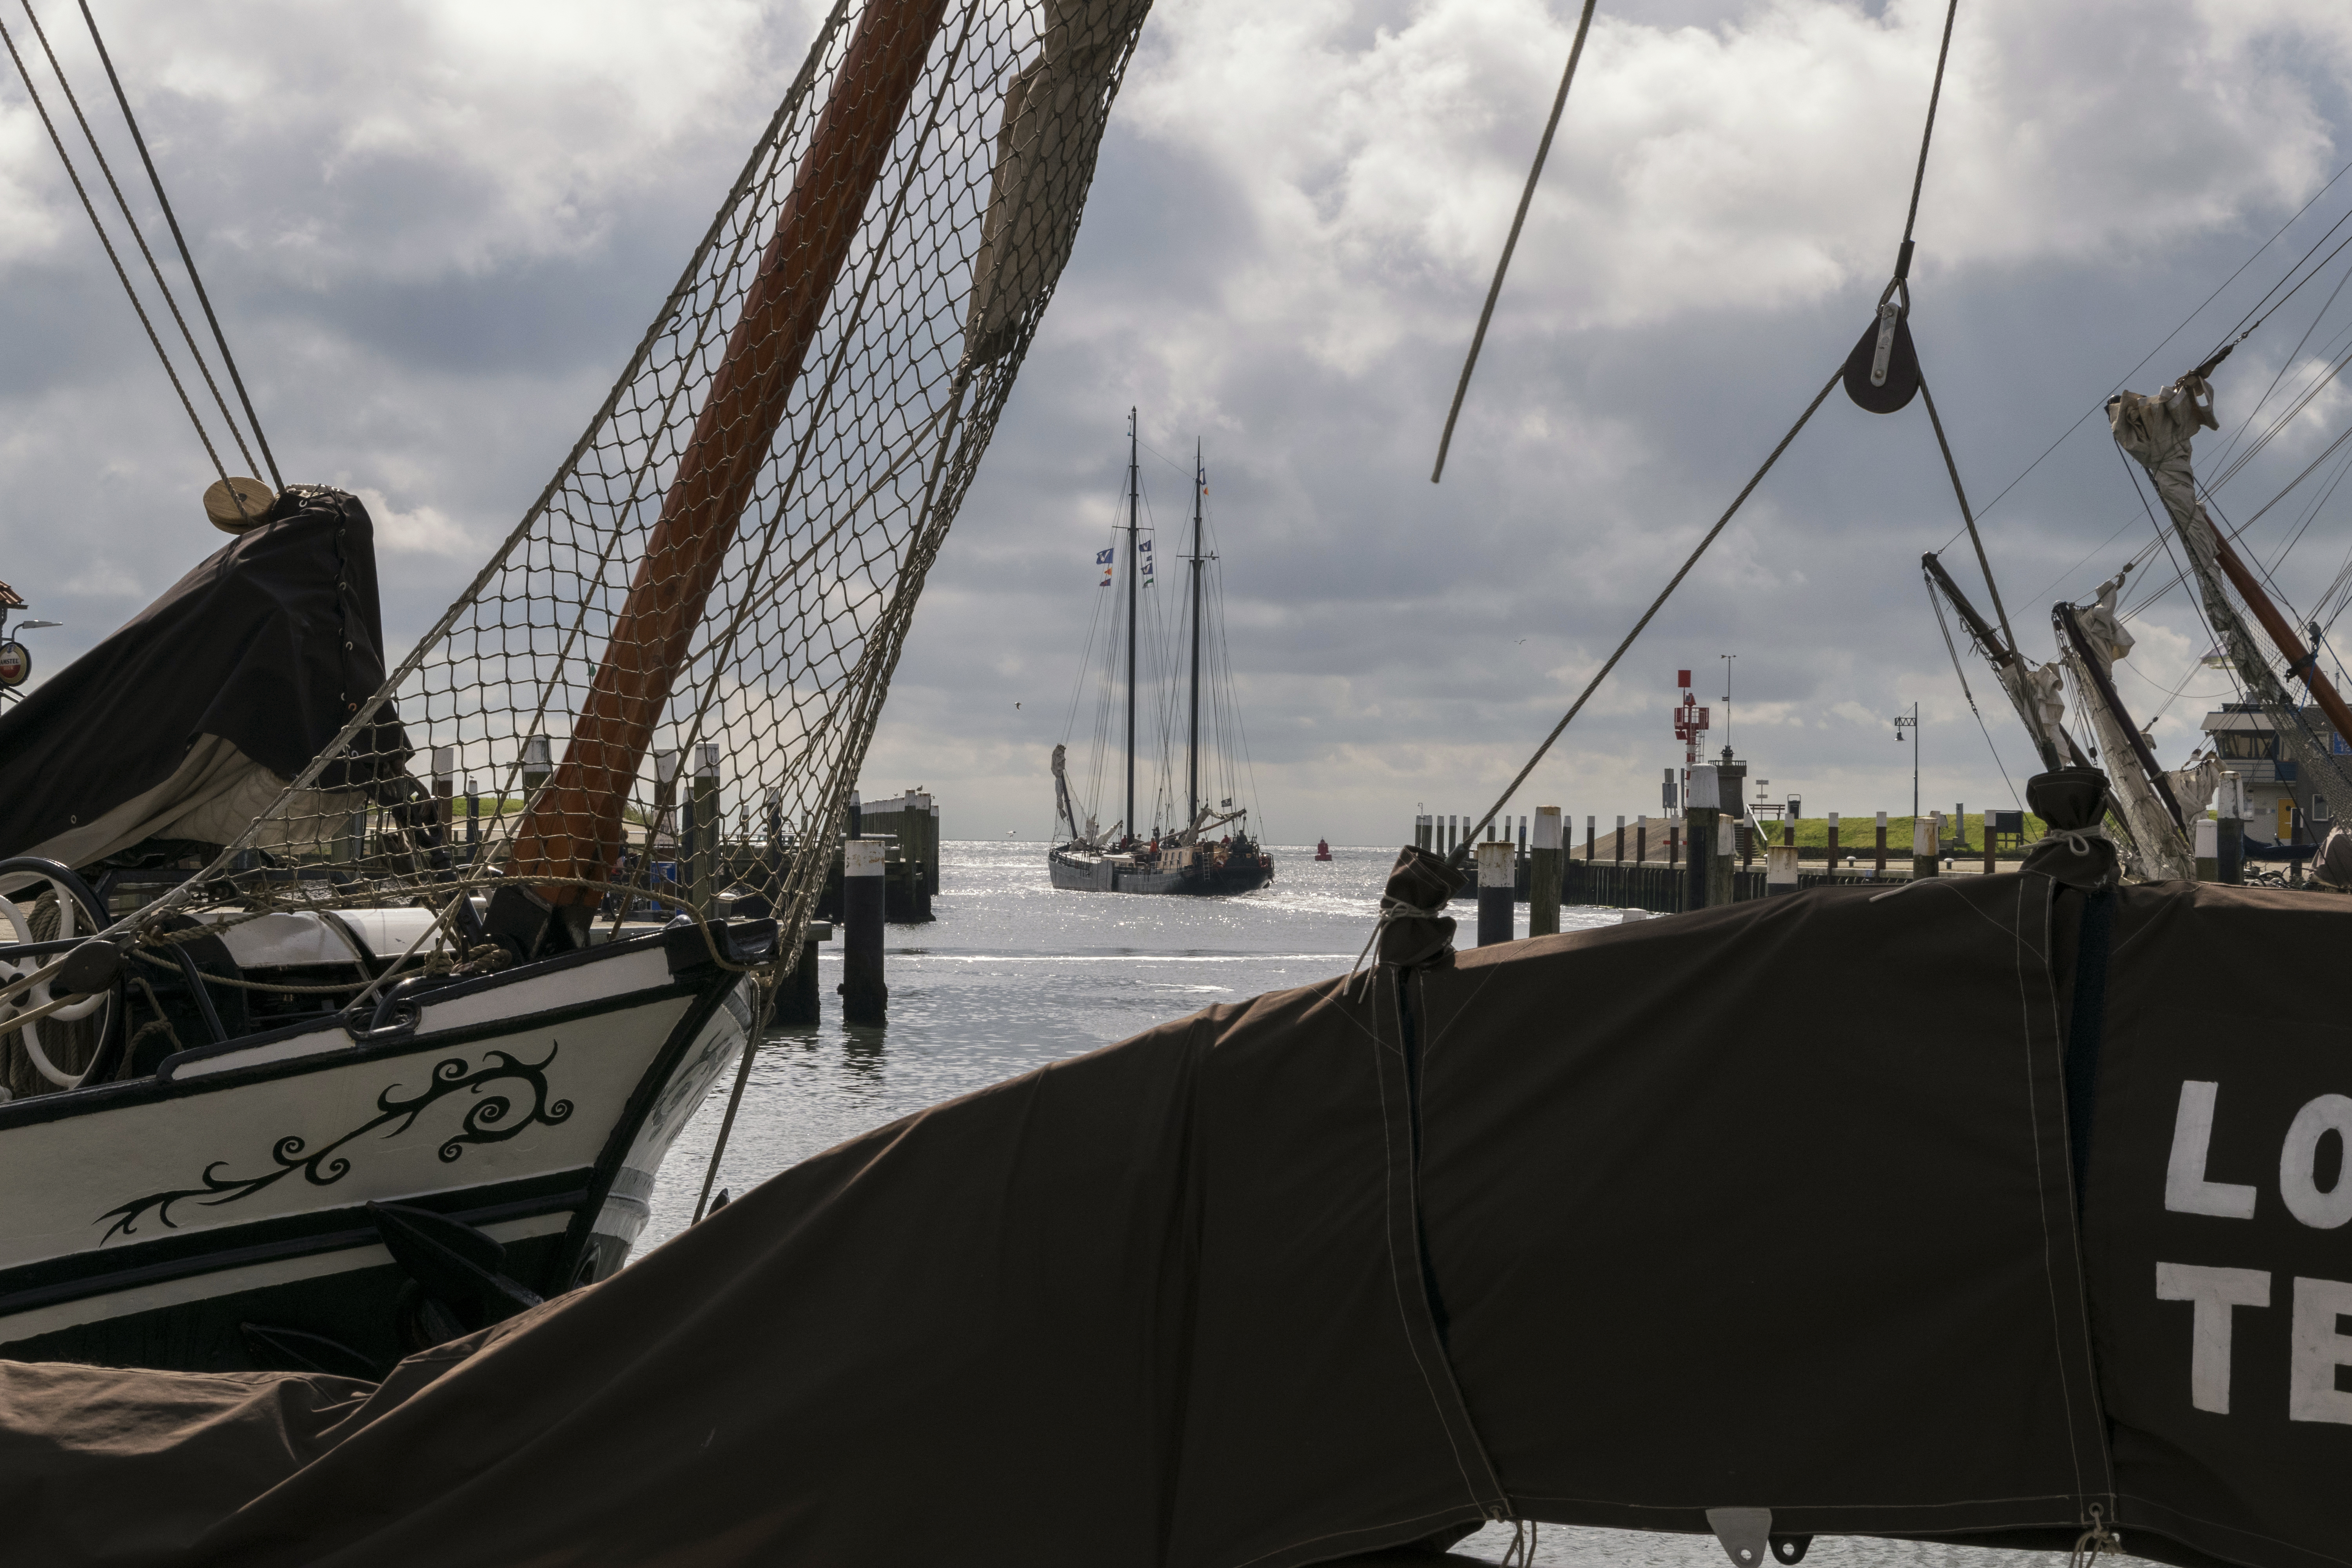
water, outdoor, sky, boat, vehicle, mast, sailing, harbour, nikon, sailboat, nederland, netherlands, isle, sail, outdoorphotography, tallship, watercraft, paulvandevelde, pdvandevelde, padagudaloma, nederlandinfotos, texel, sailingship, sailingboat, waddenzee, zeilschip, oudeschild, sailing ship, fishing vessel